Brian O'Conner

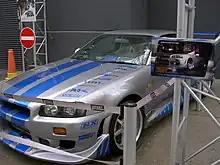
O'Conner's Nissan Skyline GT-R from "2 Fast 2 Furious".

Note: The Evo VII had the taillights from the Mitsubishi Lancer OZ Rally and it was both the 2002 Evo VII and 2002 Lancer OZ Rally.